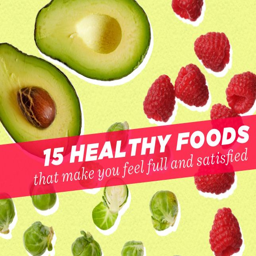
fill up with these good - for - you , high - fiber foods